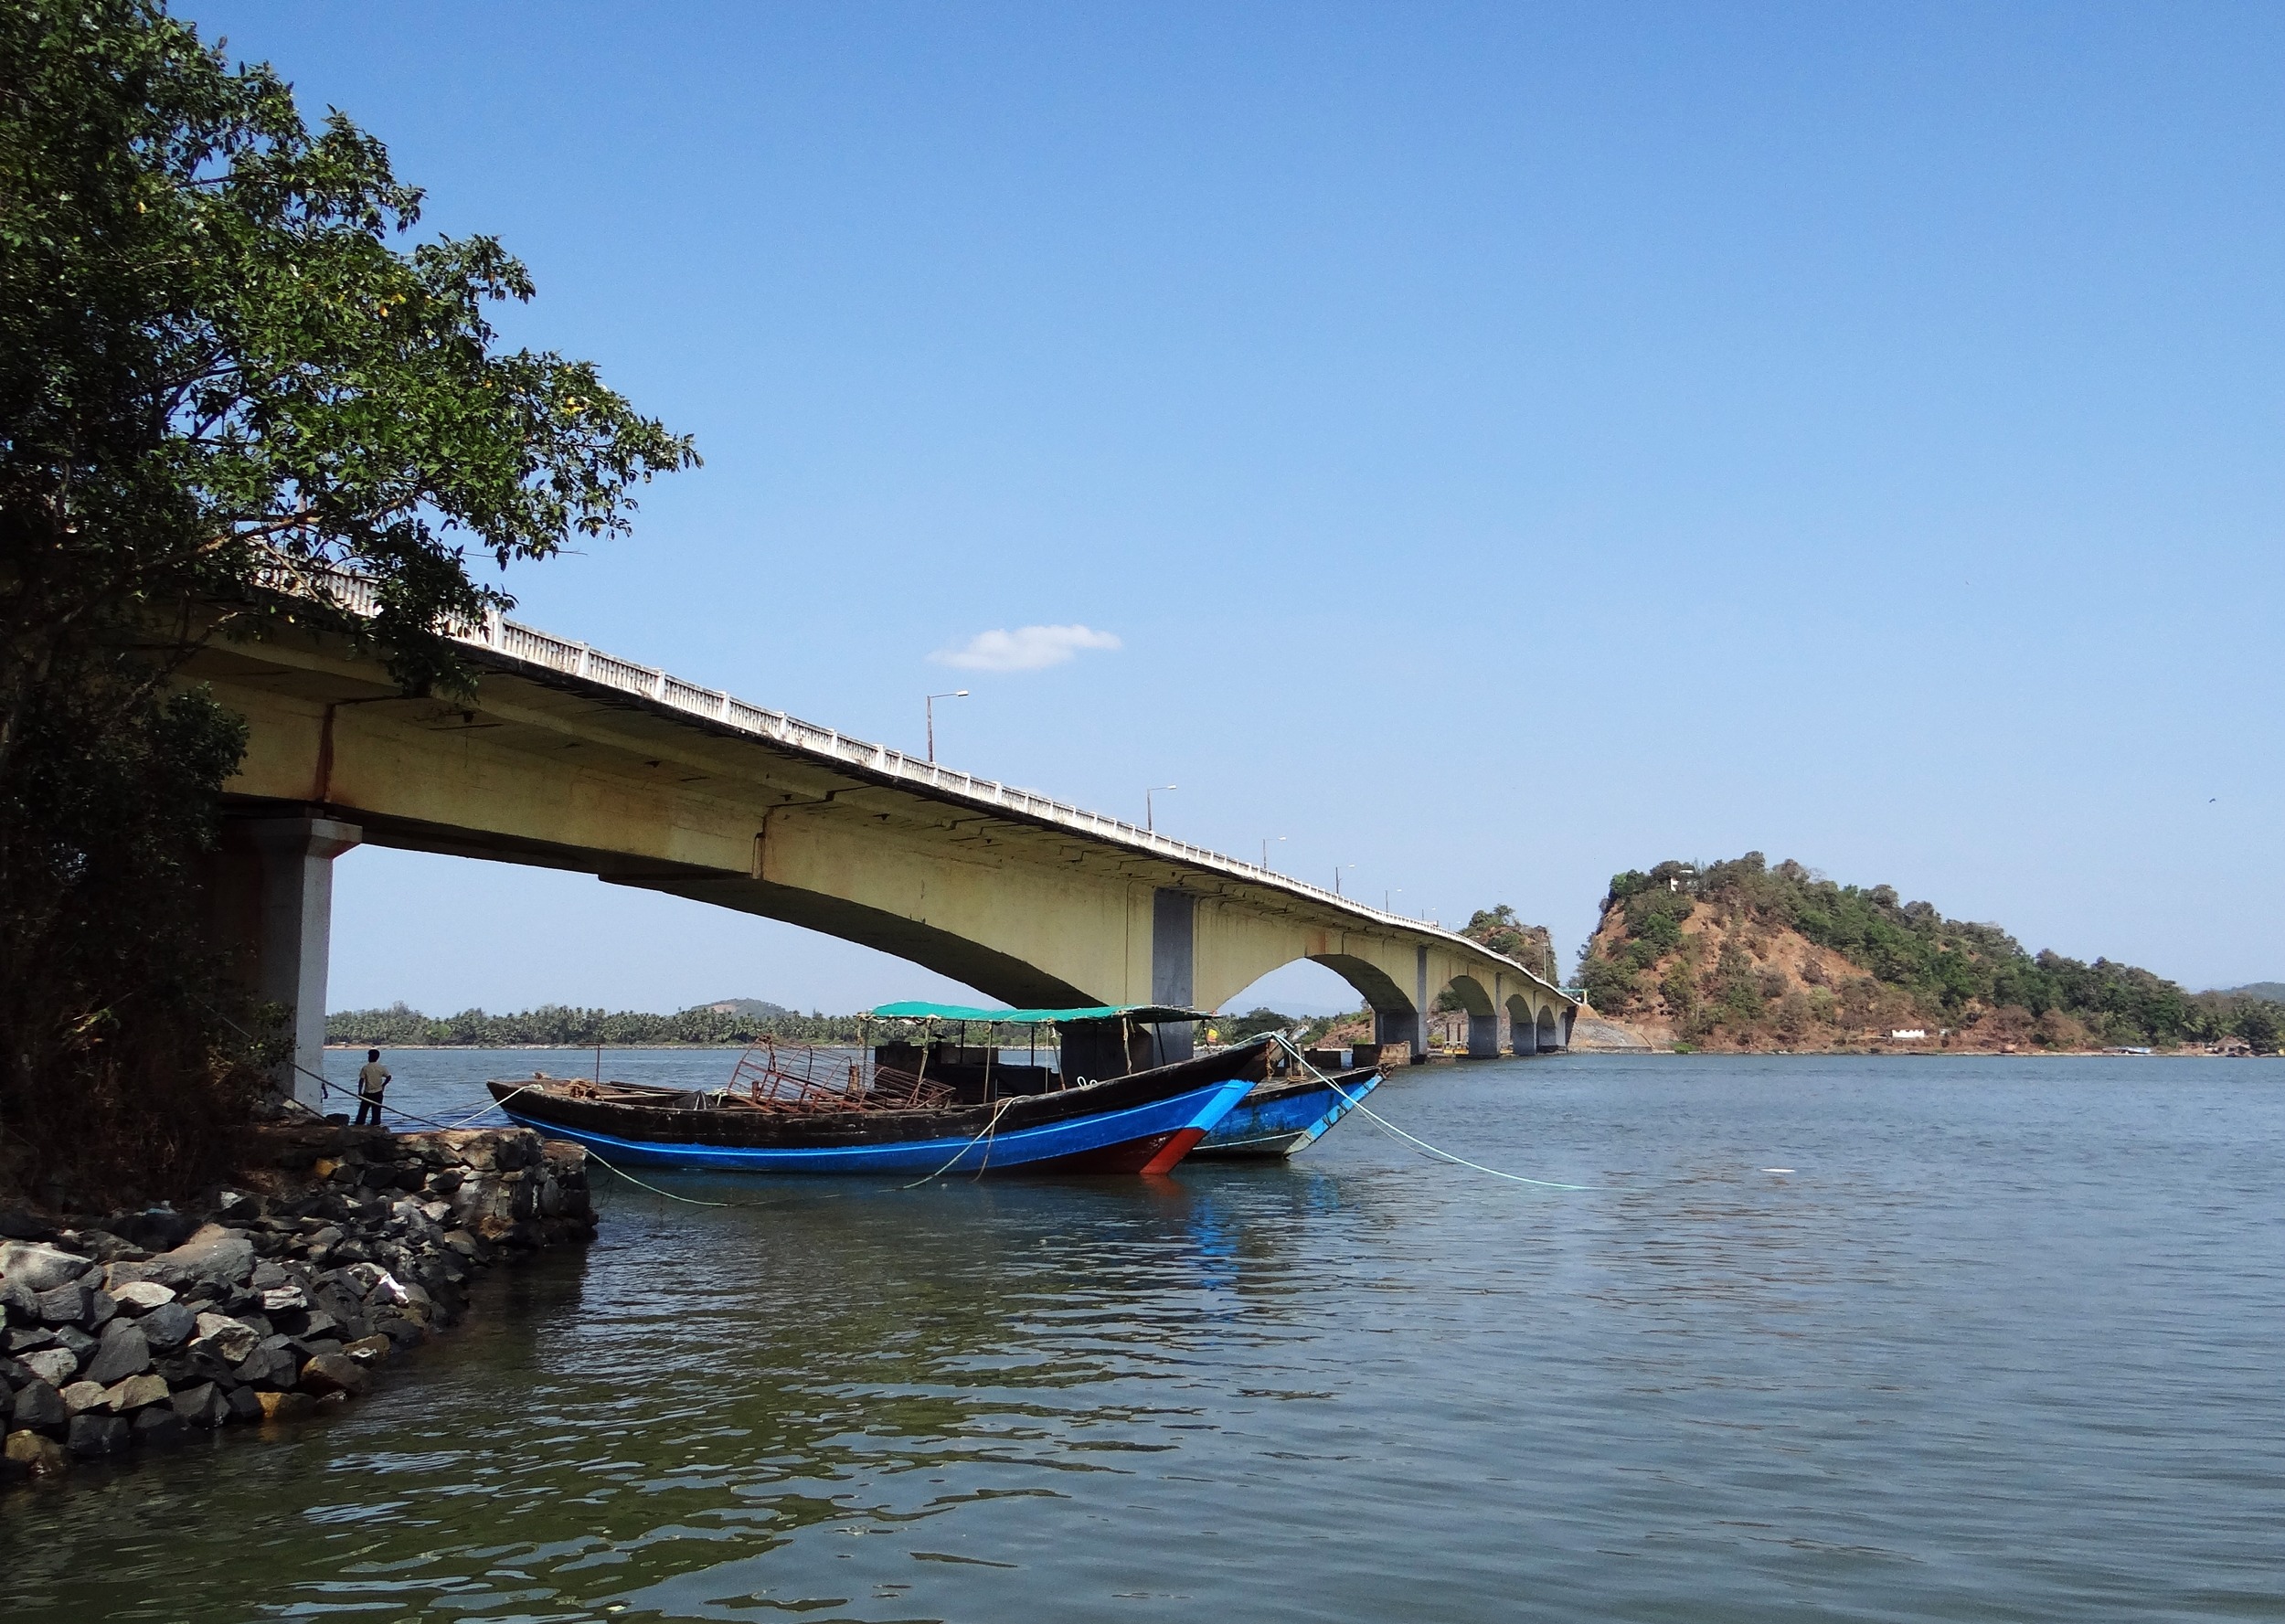
sea, water, architecture, structure, boat, bridge, river, transportation, transport, construction, vehicle, bay, reservoir, modern, waterway, engineering, design, roadway, boating, boats, channel, india, architectural, architecture design, karwar, kali river